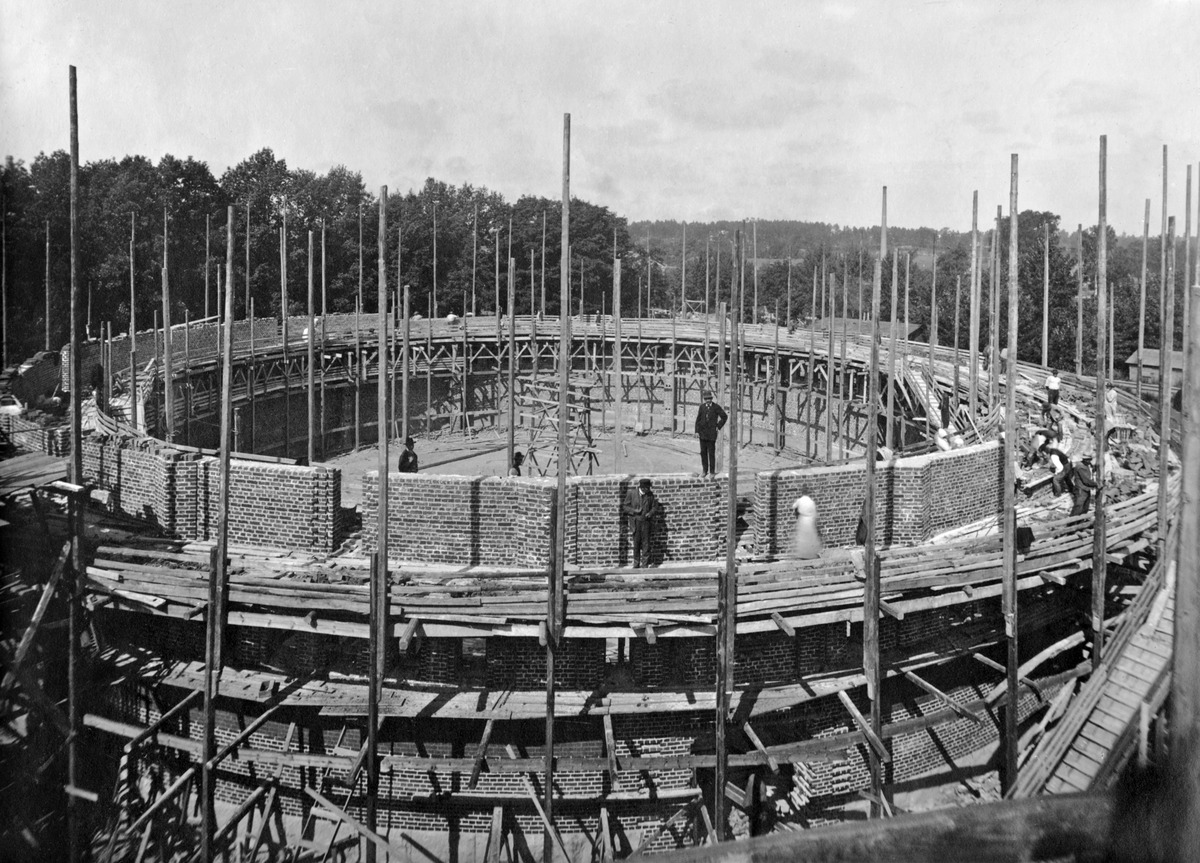
Helsingin kaupungin kaasulaitoksen rakennustyömaa Suvilahdessa, Sörnäisten rantatie 20
sisällön kuvaus: Helsingin kaupungin kaasulaitoksen rakennustyömaa Suvilahdessa, Sörnäisten rantatie 20. Kaasusäiliötä muurataan. mustavalkoinen
Ajankohta: kuvausaika 1909
Paikka: Suomi, Uusimaa, Helsinki, Sörnäinen Helsinki, Sörnäisten rantatie 20
Aiheet: Helsingin kaupunki, rakentaminen, rakennustyömaat, rakennustekniikka, työtelineet, kaasulaitokset, energia, kunnallistekniikka, betoni, työläiset